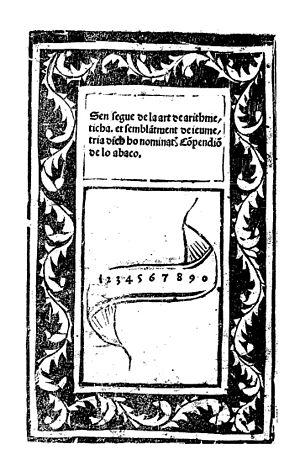
Frances Pellos est un mathématicien niçois auteur d'un traité d'arithmétique, Lo Compendion de l'Abaco, imprimé à Turin en 1492 qui est supposé être le premier livre imprimé en occitan.
L'histoire de la littérature provençale fait partie de la littérature occitane et comprend l'ensemble des œuvres écrites en langue d'oc par des auteurs liés à la Provence ou employant le provençal.